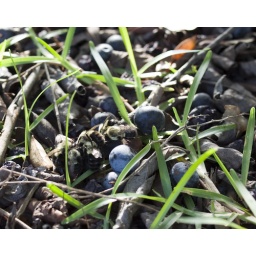
Honey bees after the fermenting fruit on the ground beneath the blueberry bushes.